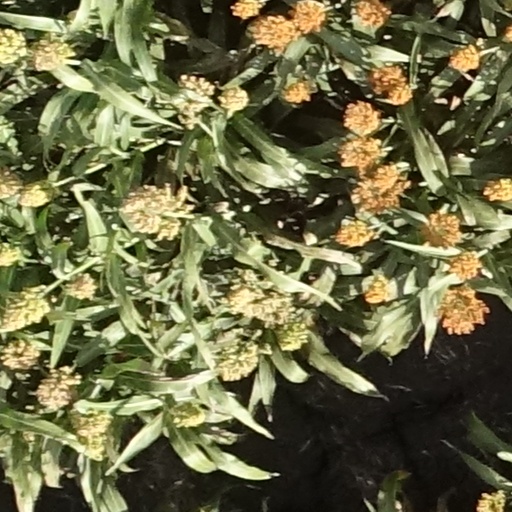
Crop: sorghum